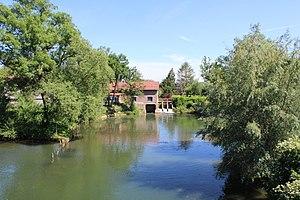
L'église d'Erloy
Erloy est une commune française située dans le département de l'Aisne, en région Hauts-de-France.